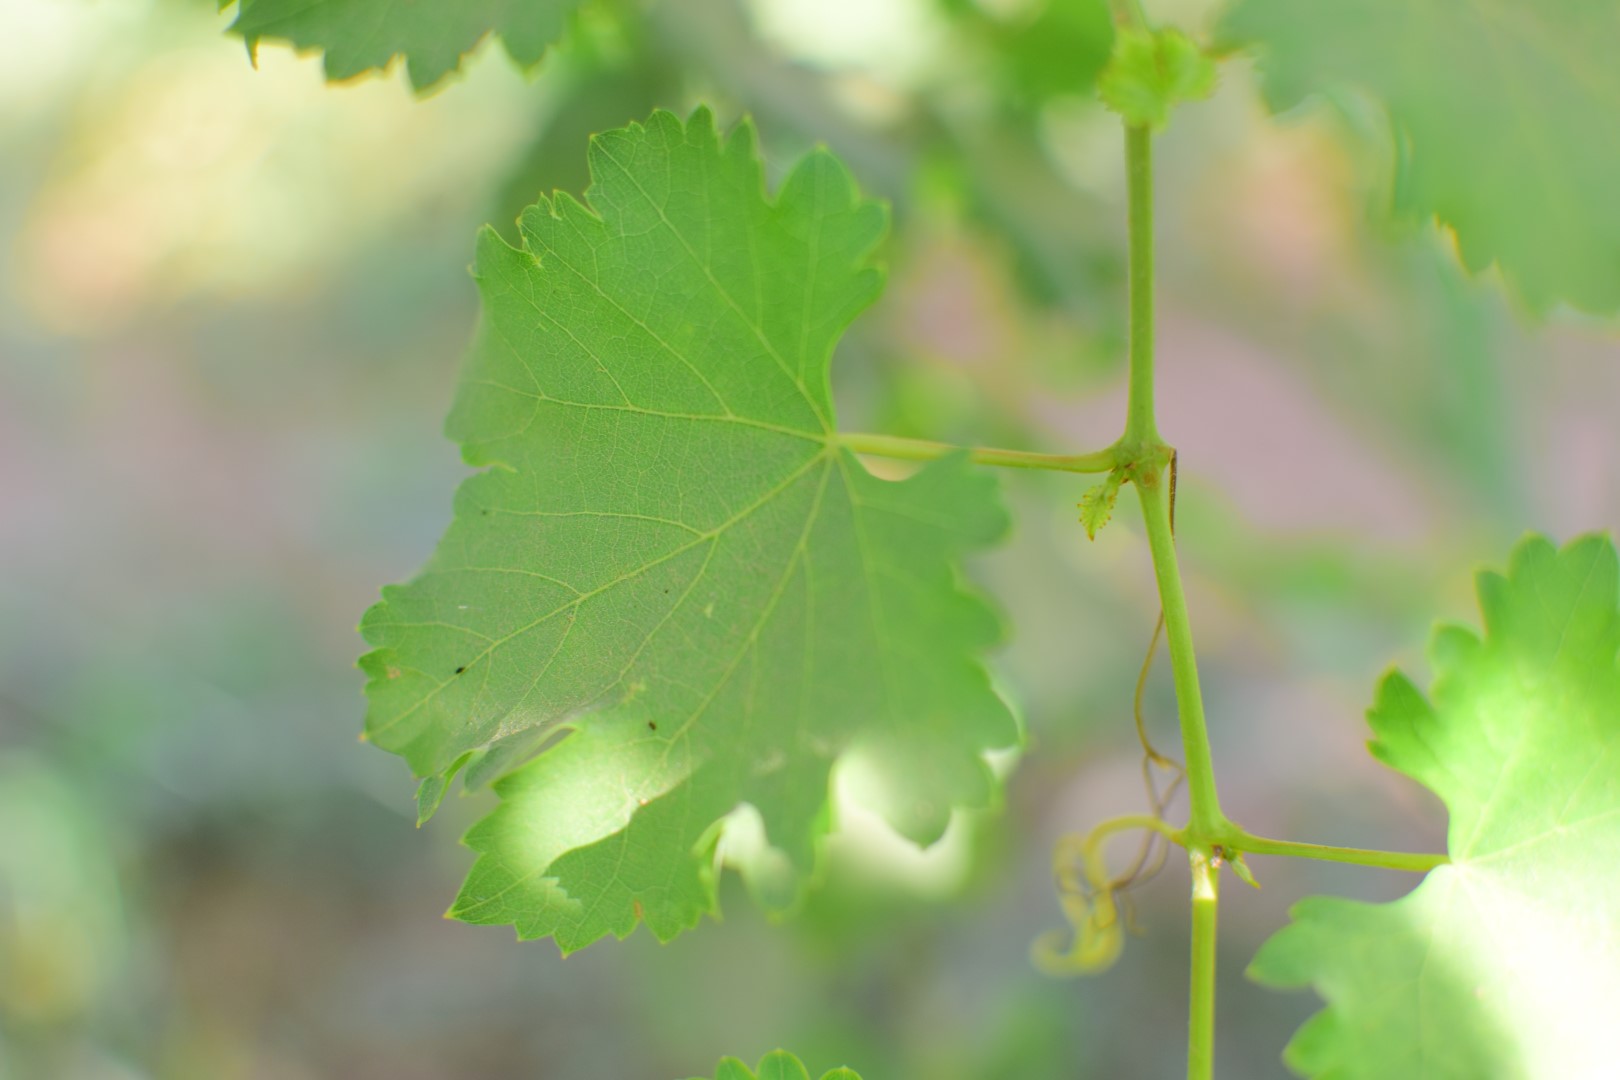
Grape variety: Deas Al-Annz